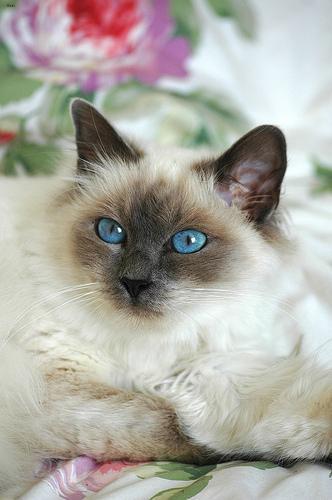
Birman